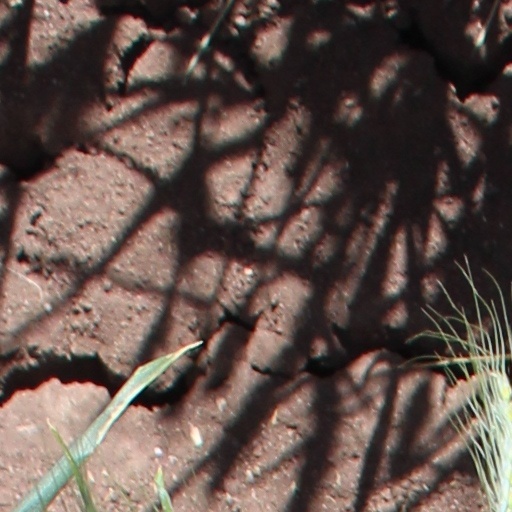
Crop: wheat